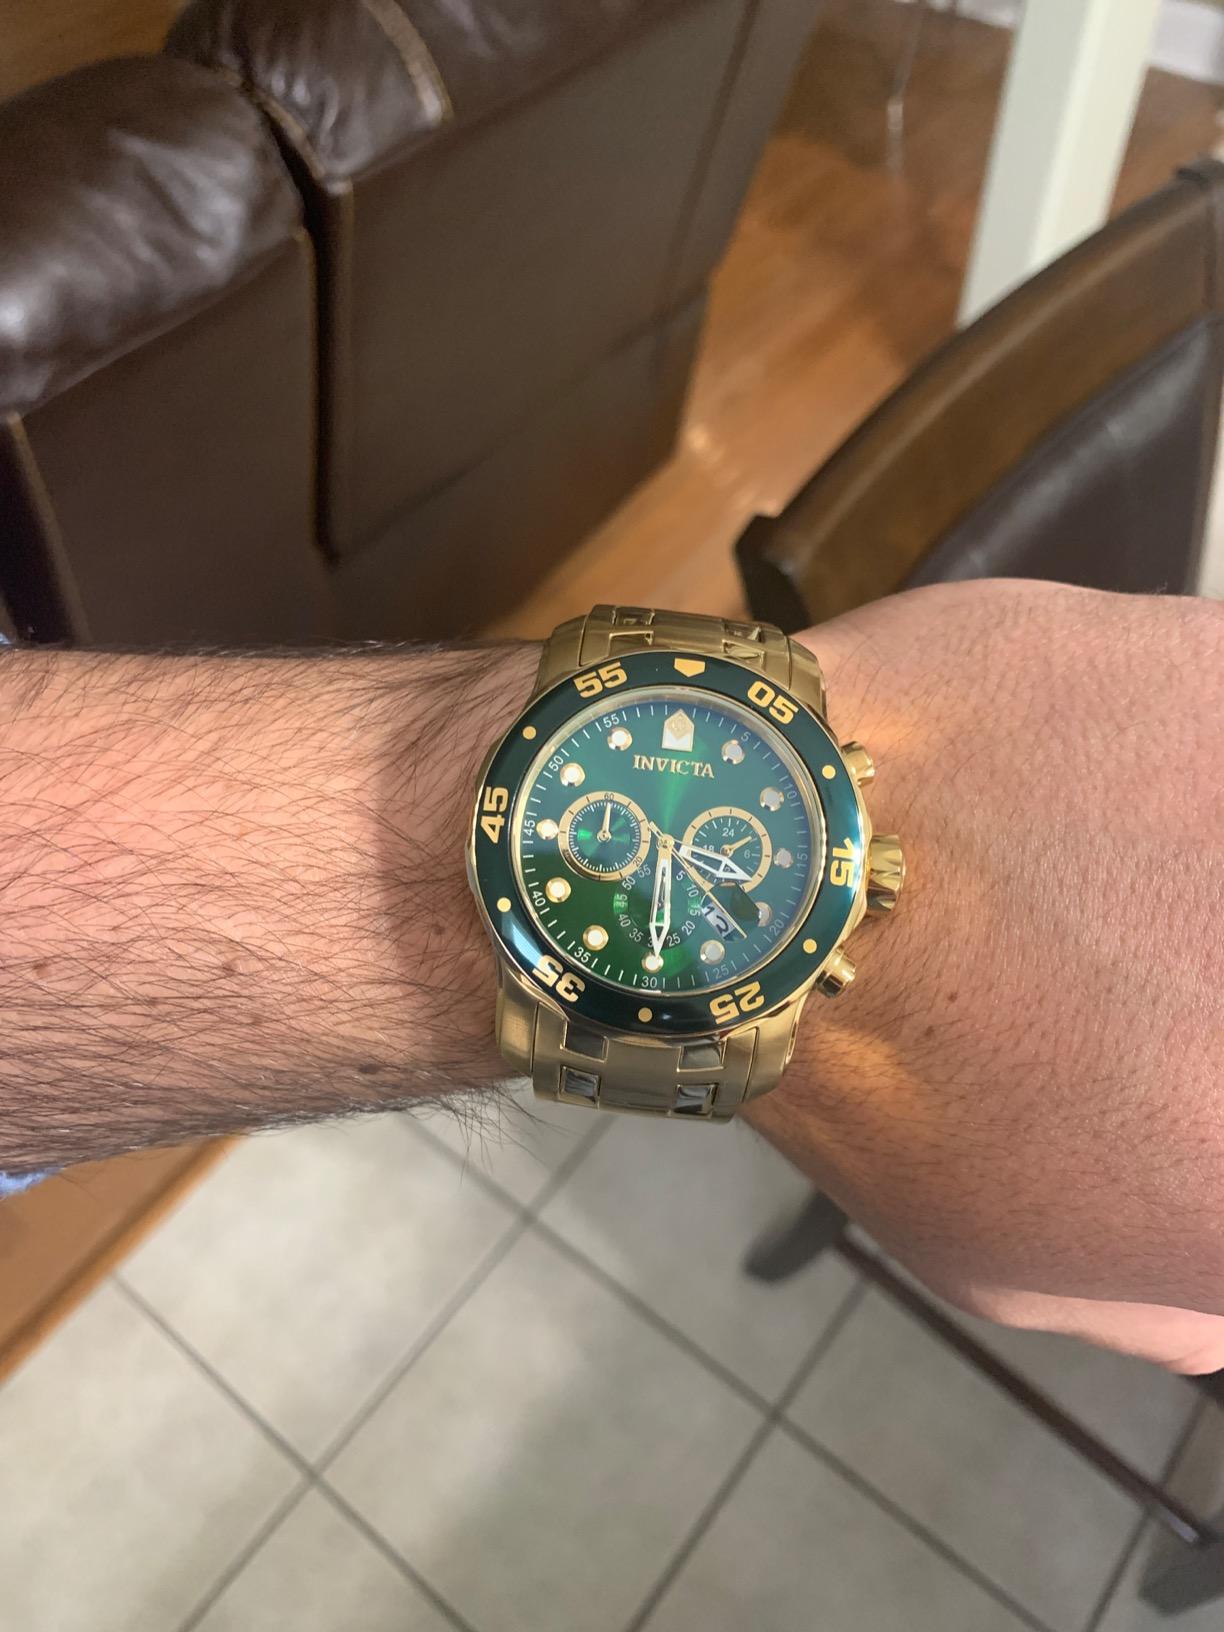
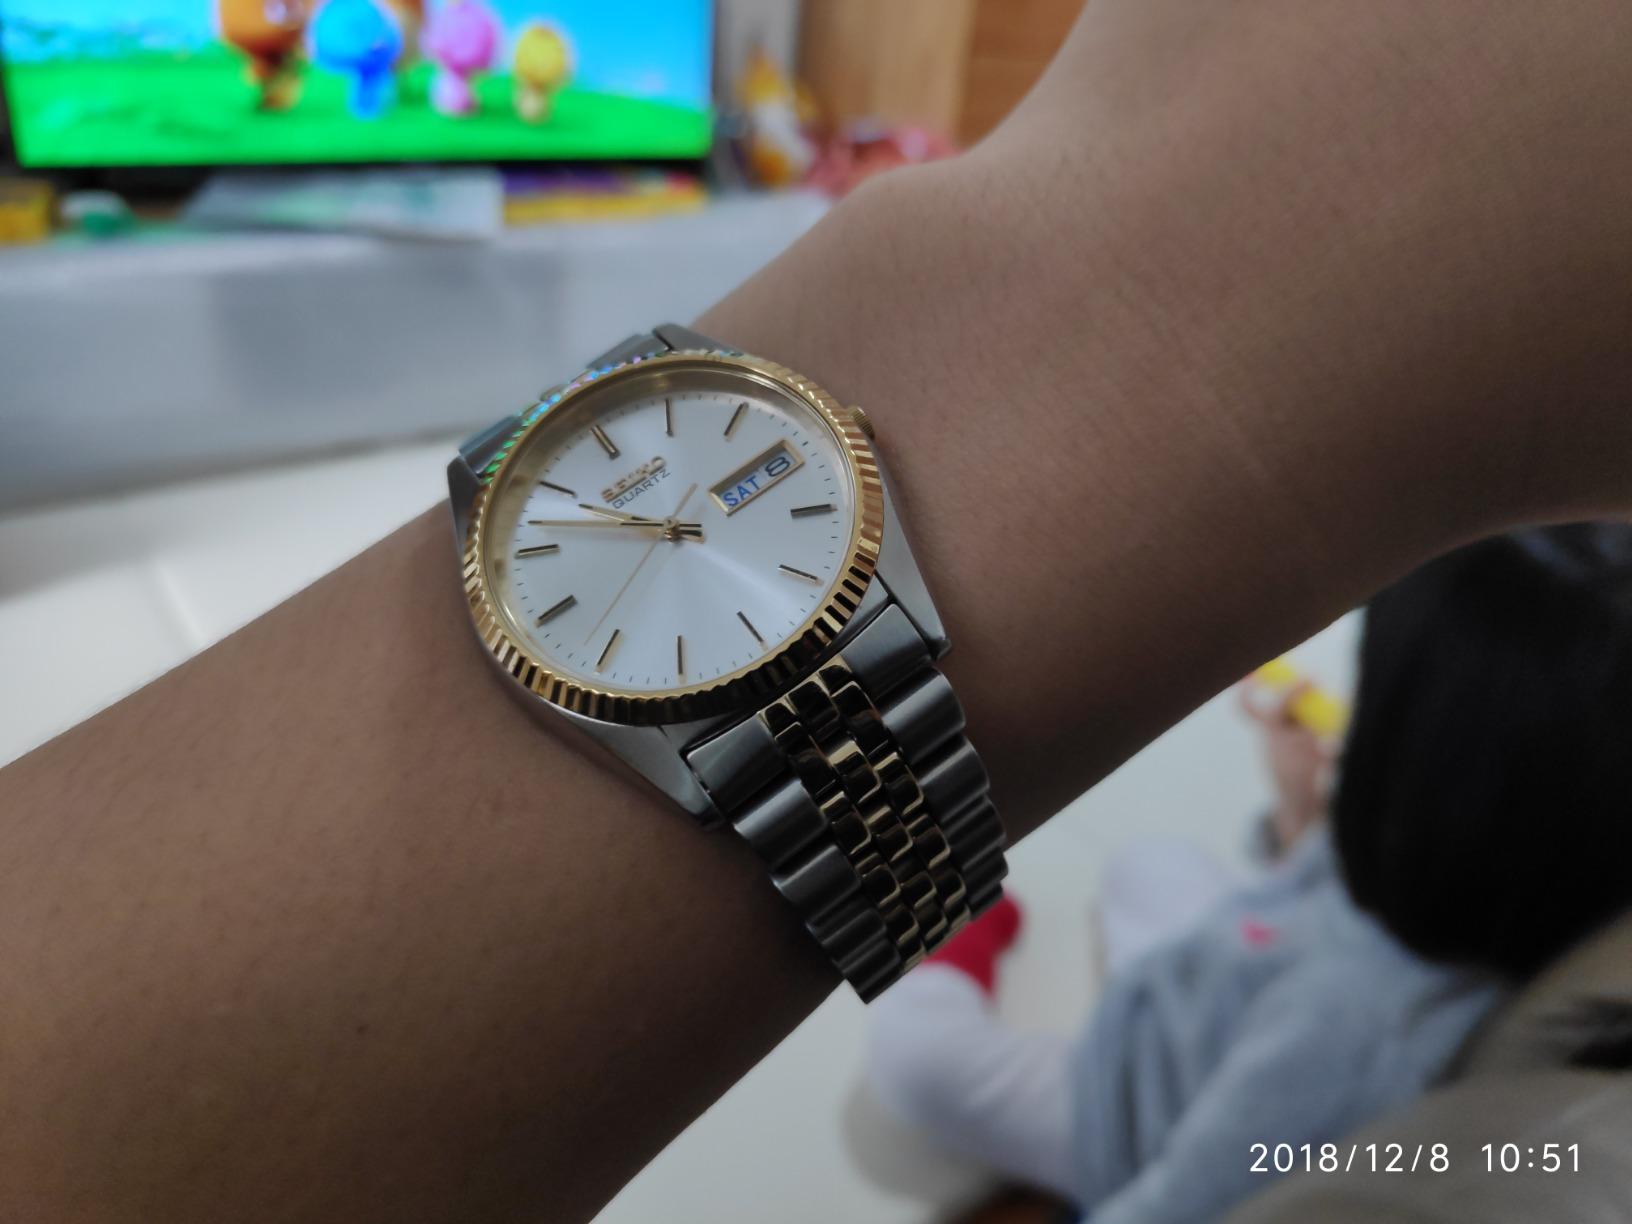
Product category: accessories_watch
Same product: no